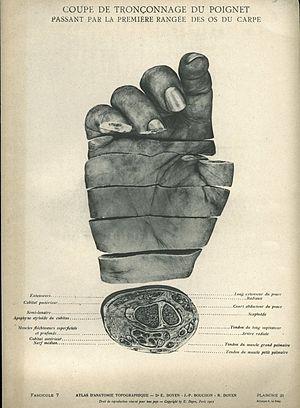
Eugène Louis Doyen, né le 16 décembre 1859 à Reims et mort le 21 novembre 1916 à Paris, est un chirurgien français de renommée internationale, cité par l'écrivain russe Mikhaïl Boulgakov, modèle du personnage de Cottard chez Marcel Proust, et vilipendé par Léon Daudet dans Les Morticoles sous les traits du Docteur Bradilin. On le considère comme l’un des rénovateurs de la chirurgie française de la fin du XIXᵉ siècle malgré ses théories inexactes sur le cancer. Il est une figure mondaine, extrêmement controversée et solitaire de la chirurgie française, à l'écart des institutions académiques et de la Faculté de médecine. Auteur d'une œuvre considérable, il est l'inventeur de nombreux instruments chirurgicaux et promoteur de l'électrocoagulation. On lui doit de très importants perfectionnements dans la technique opératoire.